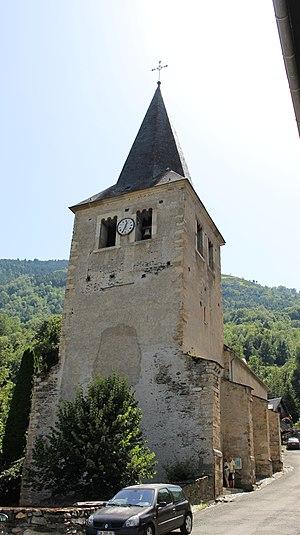
Église Notre-Dame de Bourisp (Hautes-Pyrénées)
Bourisp est une commune française située dans le département des Hautes-Pyrénées, en région Occitanie.
L' église Notre-Dame de Bourisp est une église catholique du XVIᵉ siècle située à Bourisp, dans le département français des Hautes-Pyrénées en France.
La liste des églises des Hautes-Pyrénées recense de manière exhaustive les églises situées dans le département français des Hautes-Pyrénées.